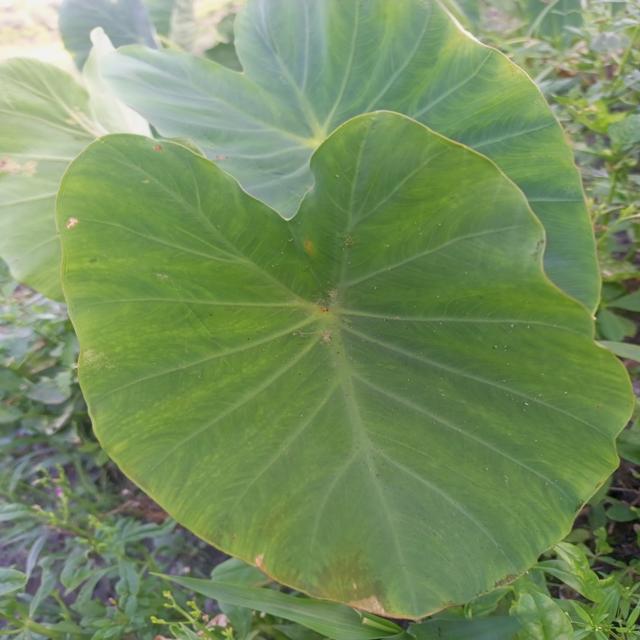
Label: Early_Blight